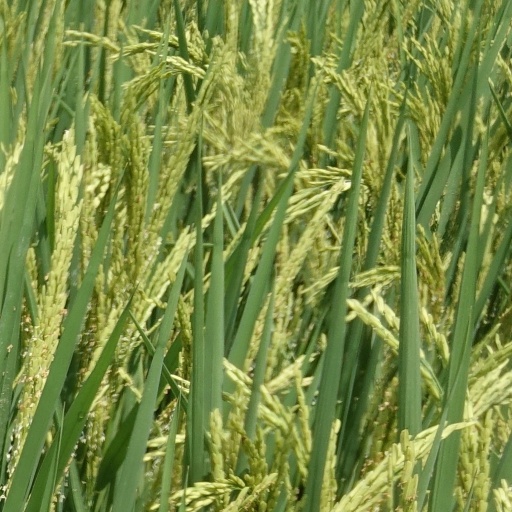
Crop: rice